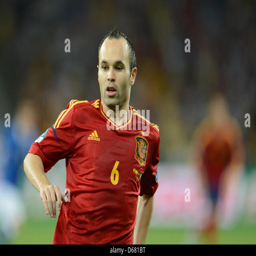
football player in action during country vs. football team